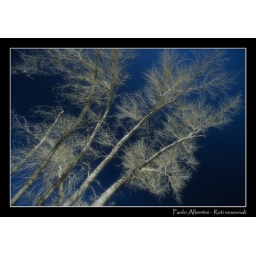
Un gruppo di alberi di montagna in Nevada, Gennaio 2004 - A group of mountain trees in Nevada, Jan. 2004